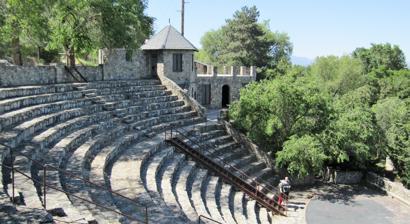
Building: Recreation Center for the Utah State Hospital
Country: United States of America
Year built: 1937
United States historic place Recreation Center for the Utah State Hospital U.S. National Register of Historic Places Recreation Center for the Utah State Hospital, June 2018 Show map of Utah Show map of the United States Location 1300 East Center Street Provo , Utah United States Coordinates 40°14′1″N 111°37′50″W / 40.23361°N 111.63056°W / 40.23361; -111.63056 Area 1.6 acres (0.65 ha) (within 309.55 acre property of the Utah State Hospital) Built 1936–7 Built by Works Progress Administration MPS Public Works Buildings TR NRHP reference No. 86000746 Added to NRHP April 9, 1986 The Recreation Center For the Utah State Hospital is a historic amphitheater in eastern Provo , Utah , United States, that is listed on the National Register of Historic Places . Description The amphitheater's castle tower, June 2018 The facility is located at 1300 East Center Street on the grounds of the Utah State Hospital (a mental hospital operated by the Utah Department of Human Services ). It is believed to be one of the first and largest amphitheaters built in the state. The recreation center covers three acres, seating 800 within its amphitheater and attached interior rooms. The amphitheater itself is set against the hillside next to the hospital. "It is constructed almost entirely of stone, as are the attached rooms and two-story towers at the southeast and northwest corners. The towers and the “battlements” of various sections of railing give the structure a castle-like appearance. Attached to the tower at the southeast corner is a large interior room with a fireplace, and above, on its flat roof, is another fireplace and an open-air area for social gatherings.  Stone ramps at both the north and south sides provide access to the amphitheater from the grass play area at the base of the facility (Historic Preservation Research Office p. 2).” The man responsible for drawing up the plans and supervising the work on site is Lavar S. Morris. Despite plans to eventually build additional recreational facilities on site, such as tennis courts, a handball court, and picturesque gardens, the recreation center remains the only recreational facility near the hospital. For nearly three decades (1971-1997) the facility was the site of the annual Haunted Castle during the Halloween season. It was listed on the National Register of Historic Places April 9, 1986. Historical significance During the time of the great depression, the State of Utah was hit hard economically; harder than most of the states.  The state had an unemployment rate of 36 percent in 1933, which was the fourth highest in the country.  The unemployment rate averaged 25 percent over eight years, between 1932 and 1940.  Due to this crisis, and the fact that Utah was worse off than other states, Utah received more federal assistance than many other states.  Per capita federal spending in Utah in the 1930s was 9th highest among the 48 states. Many public buildings were built with the funds now provided by the national government.  This recreation center is historically significant because it represents and helps document the impact of New Deal programs enforced by the federal government during this time of crisis. The structure was built in 1936–37. See also National Register of Historic Places portal National Register of Historic Places listings in Utah County, Utah Utah State Training School Amphitheater and Wall in American Fork, also WPA-built and NRHP-listed References